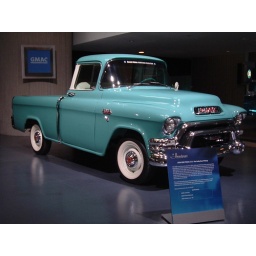
The Renaissance Center houses struggling GM. On the lowest level, classic cars are displayed in mint condition.